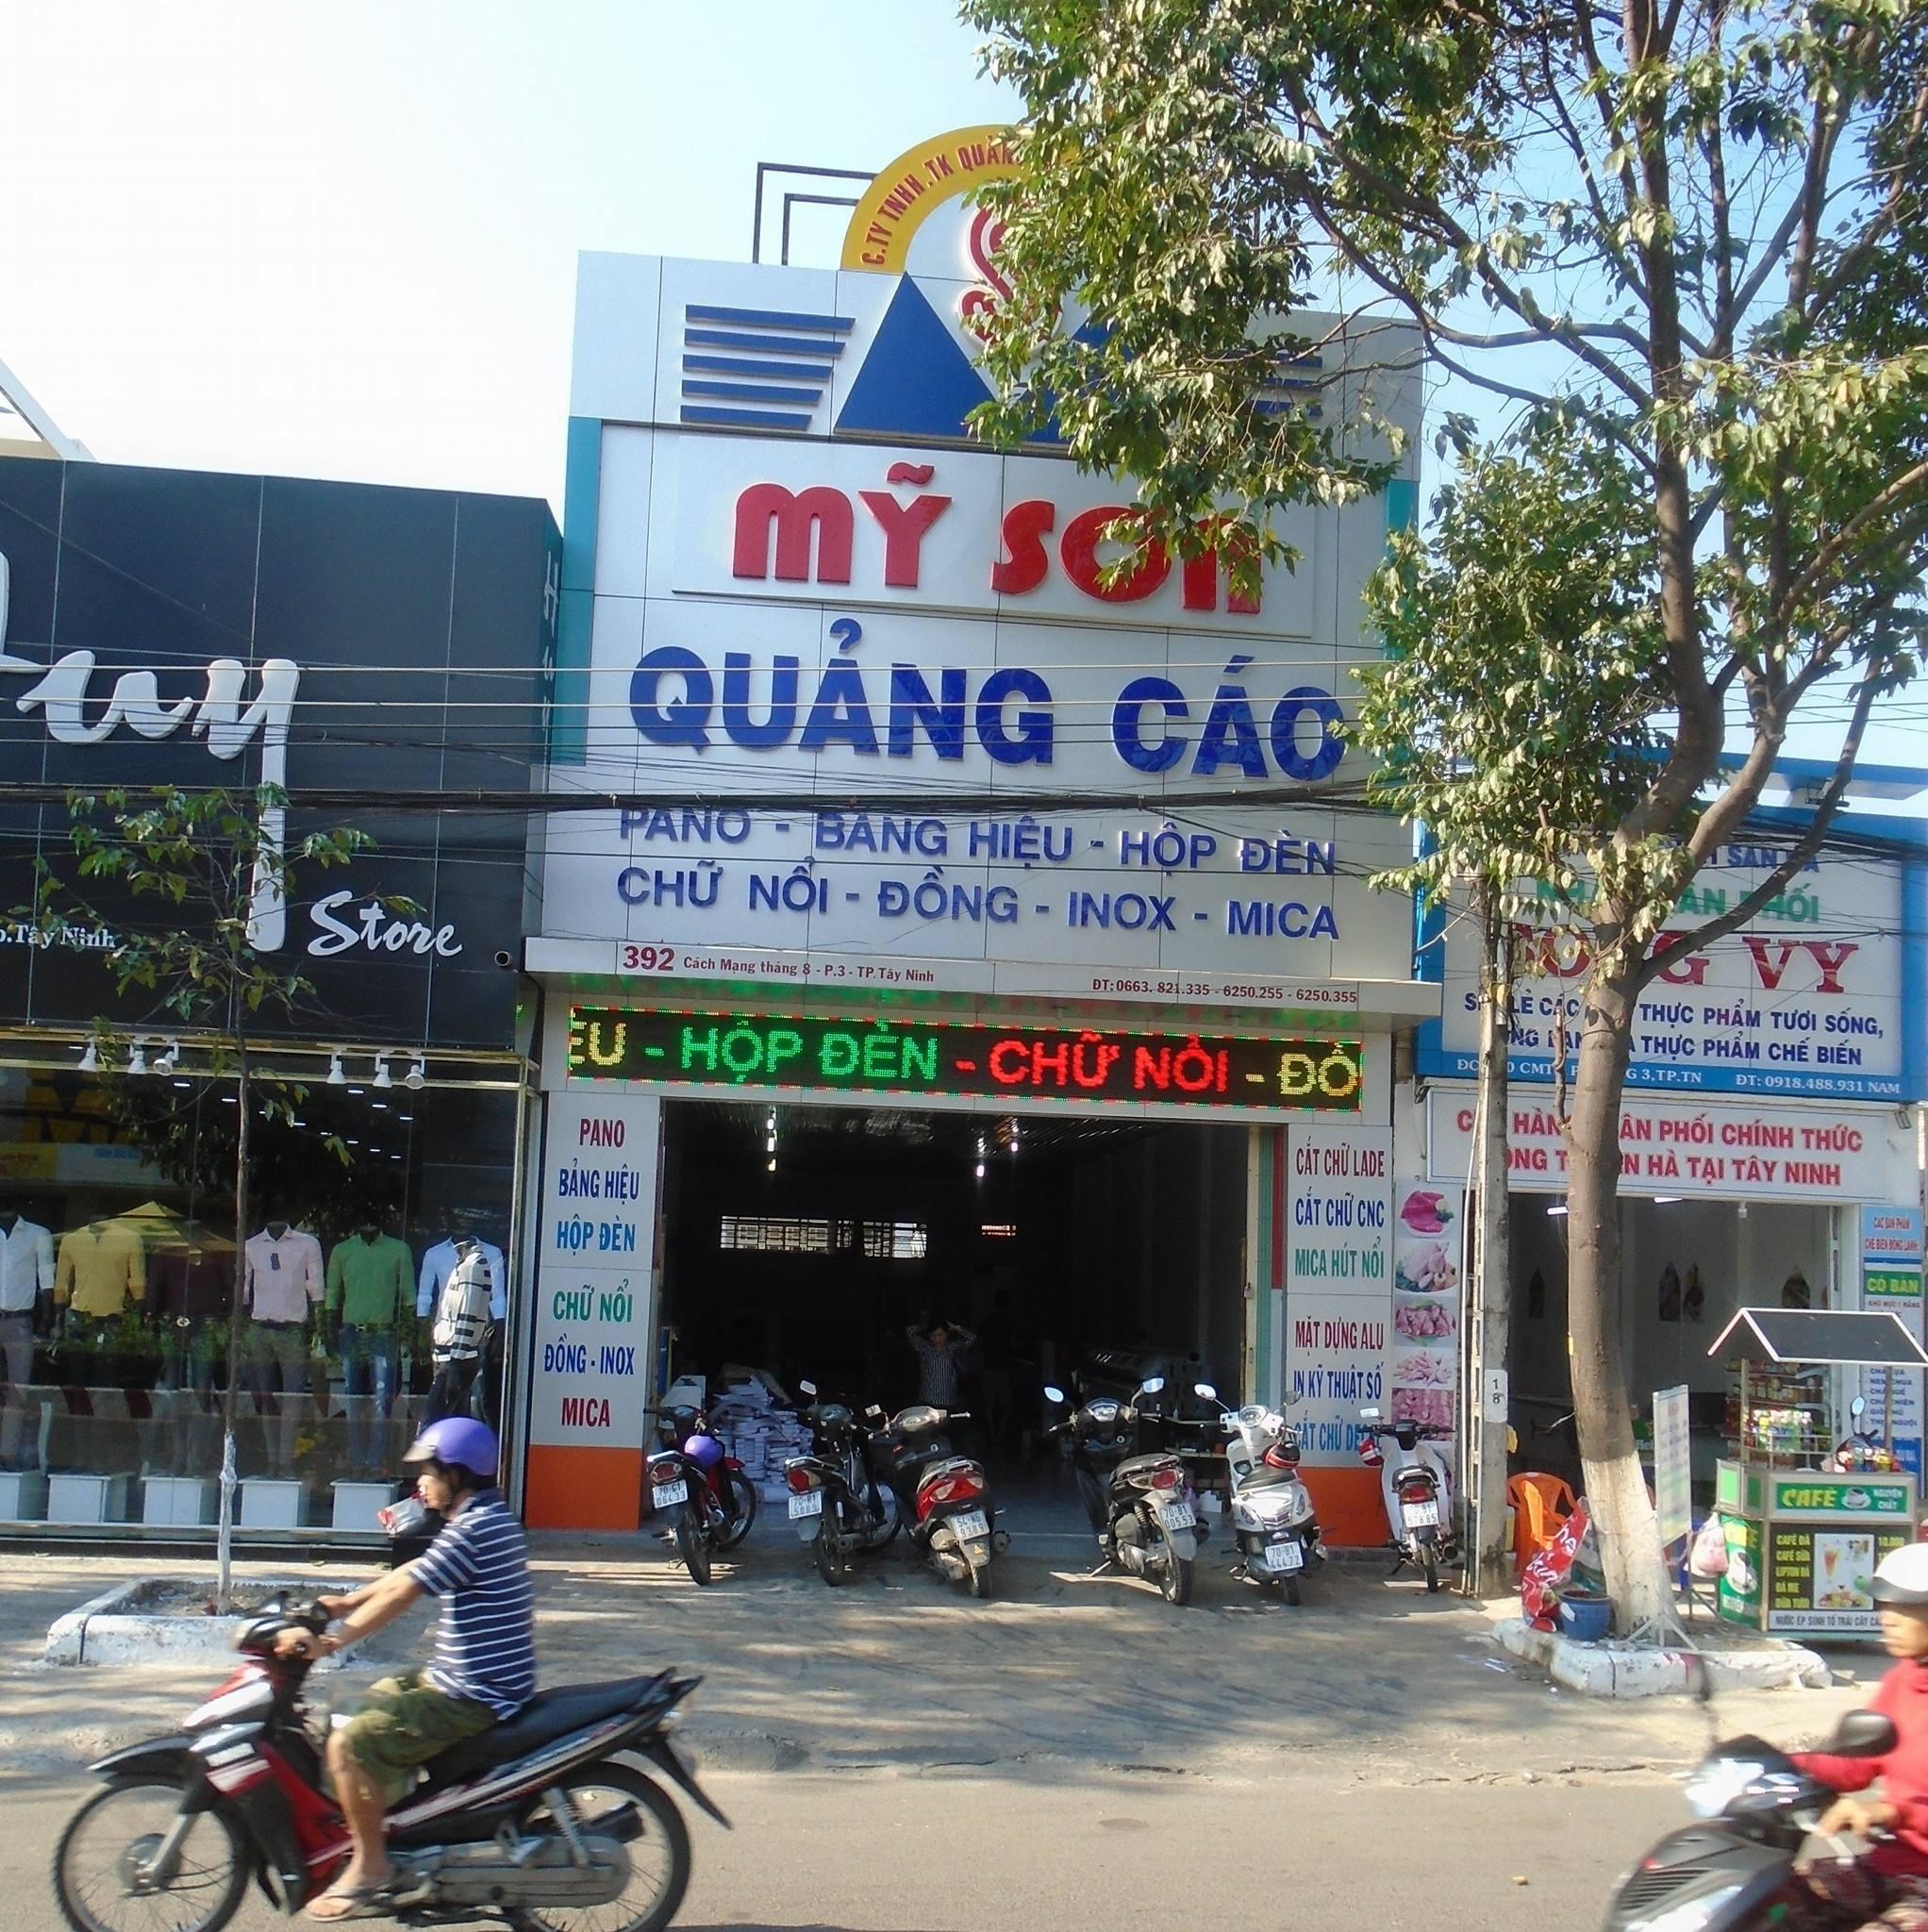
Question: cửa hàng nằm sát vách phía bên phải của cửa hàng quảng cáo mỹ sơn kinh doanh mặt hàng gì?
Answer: mặt hàng quần áo thời trang nam